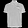
Label: T - shirt / top